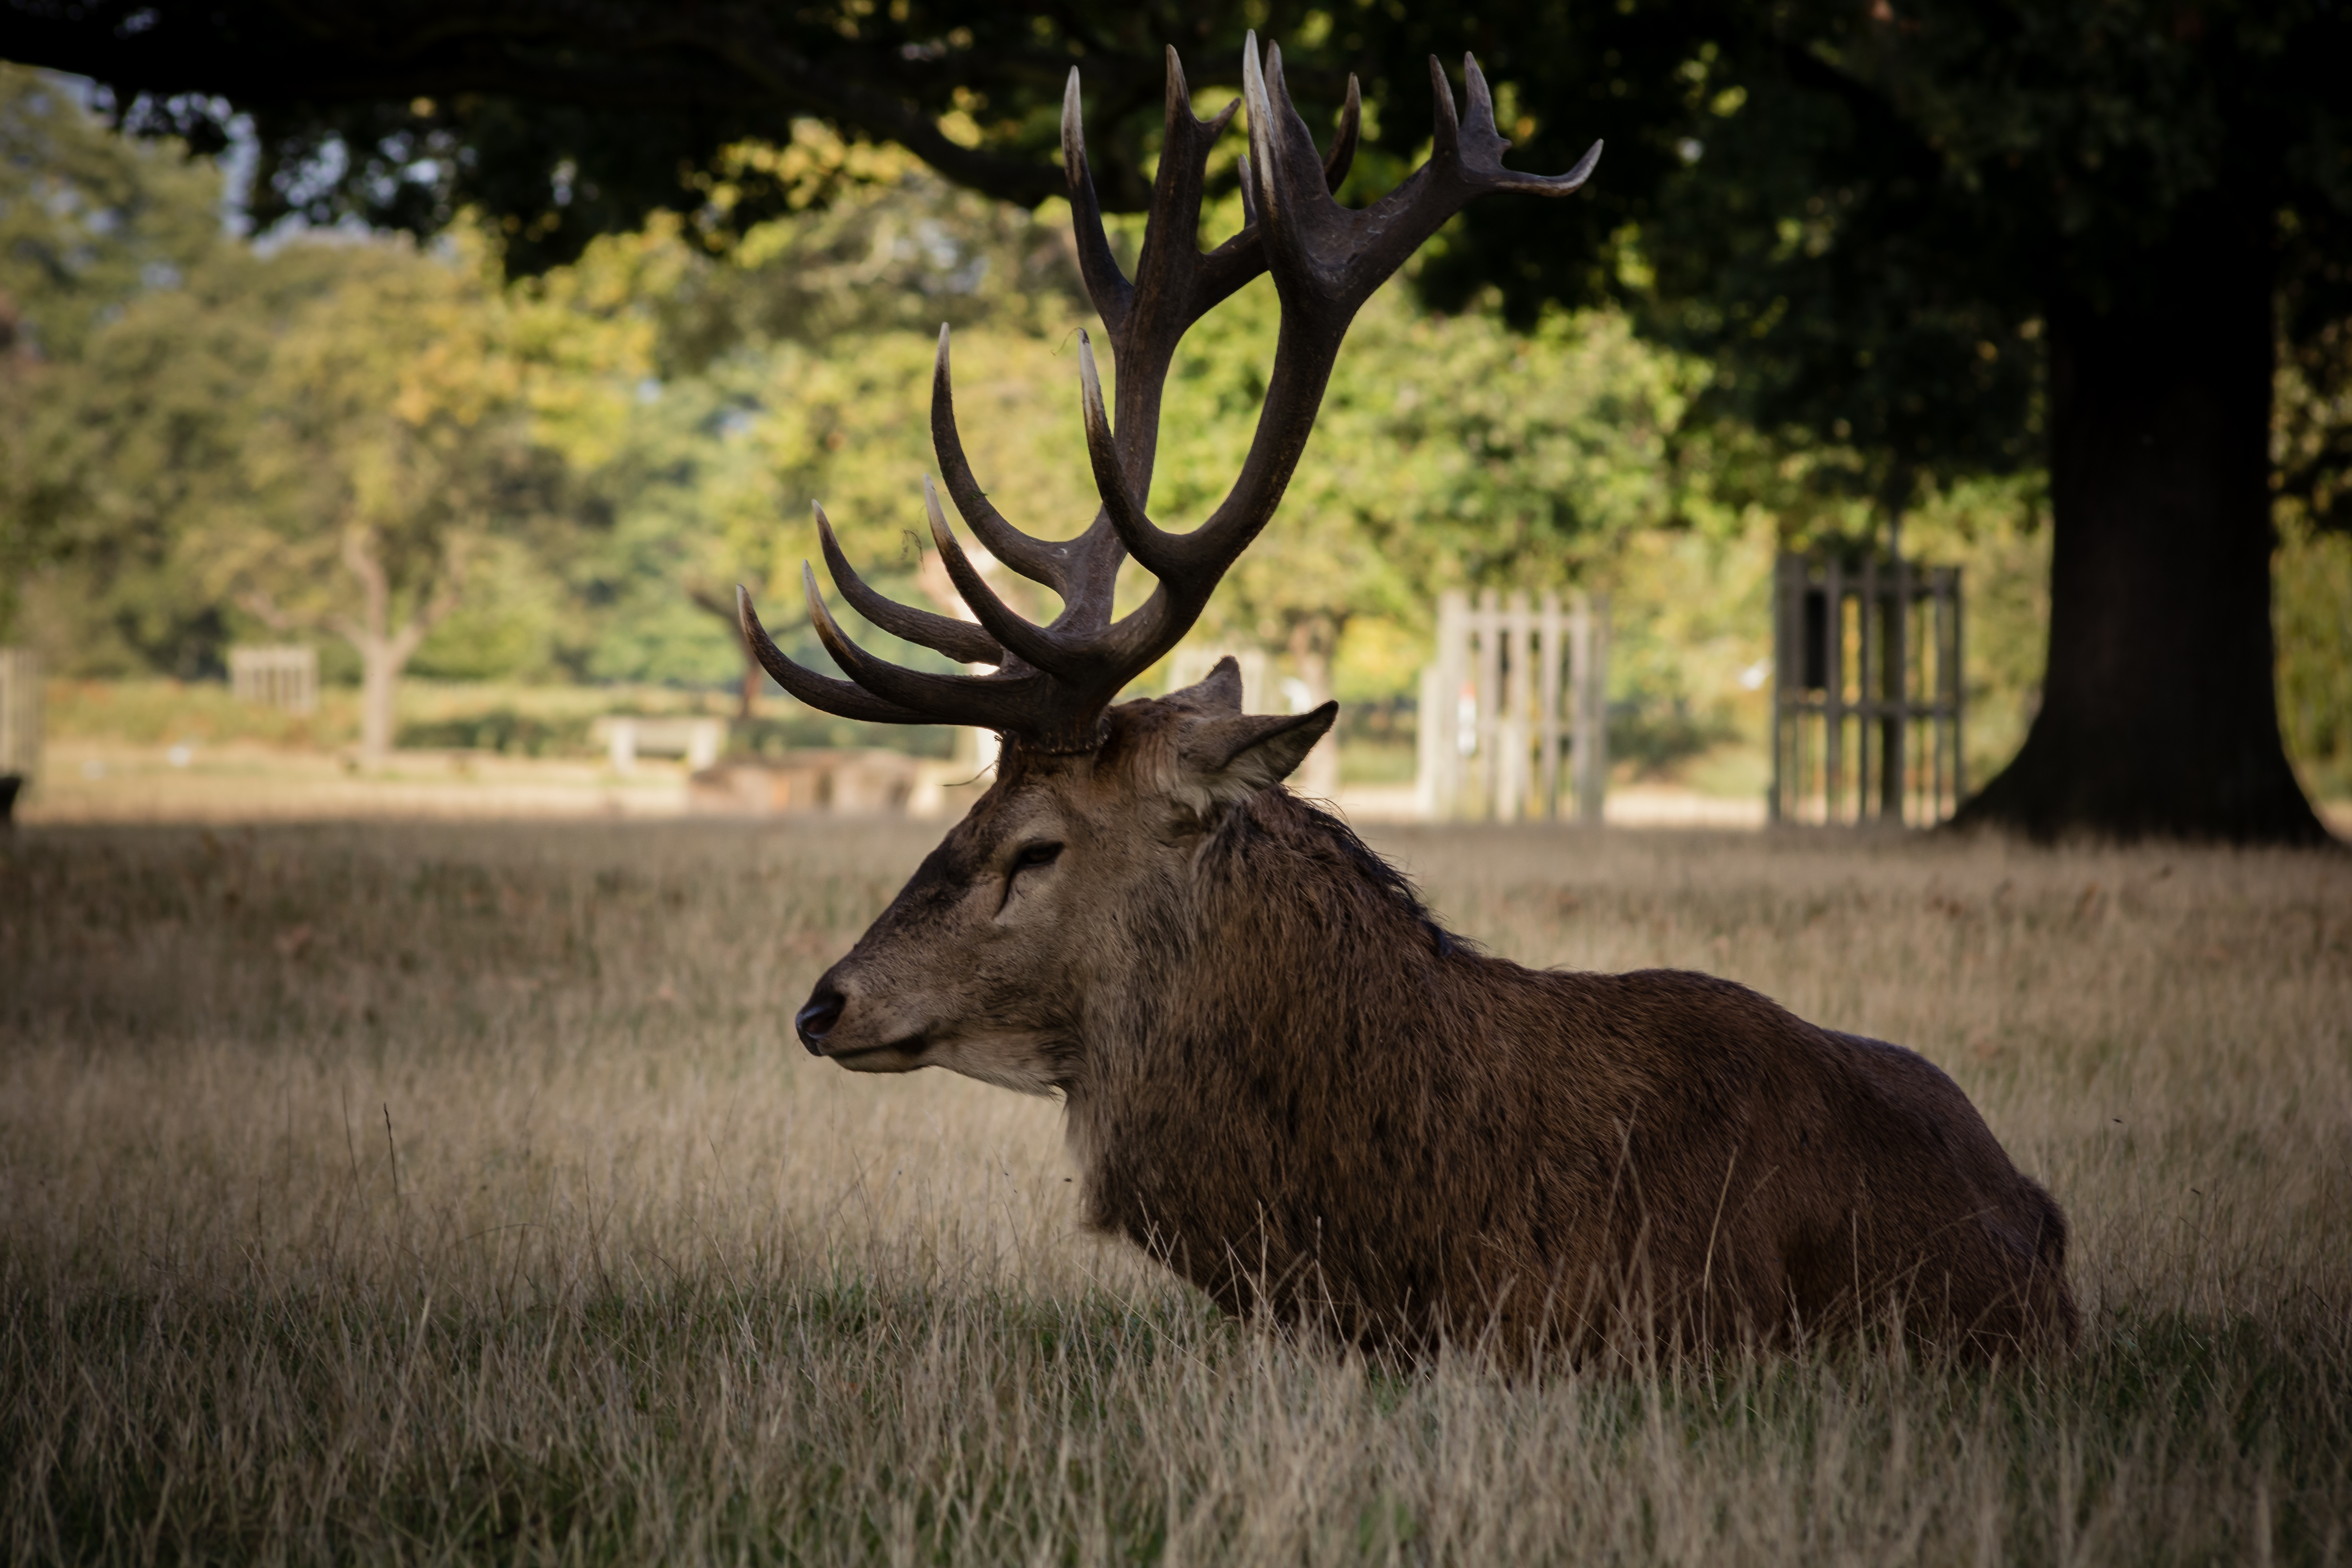
nature, forest, silhouette, winter, white, vintage, animal, male, wildlife, wild, deer, horn, red, symbol, stag, natural, brown, mammal, black, season, fauna, fawn, antler, doe, drawing, design, head, reindeer, seasonal, big, hunt, hunting, hunter, trophy, buck, elk, horned, cervus, white tailed deer, sitting down